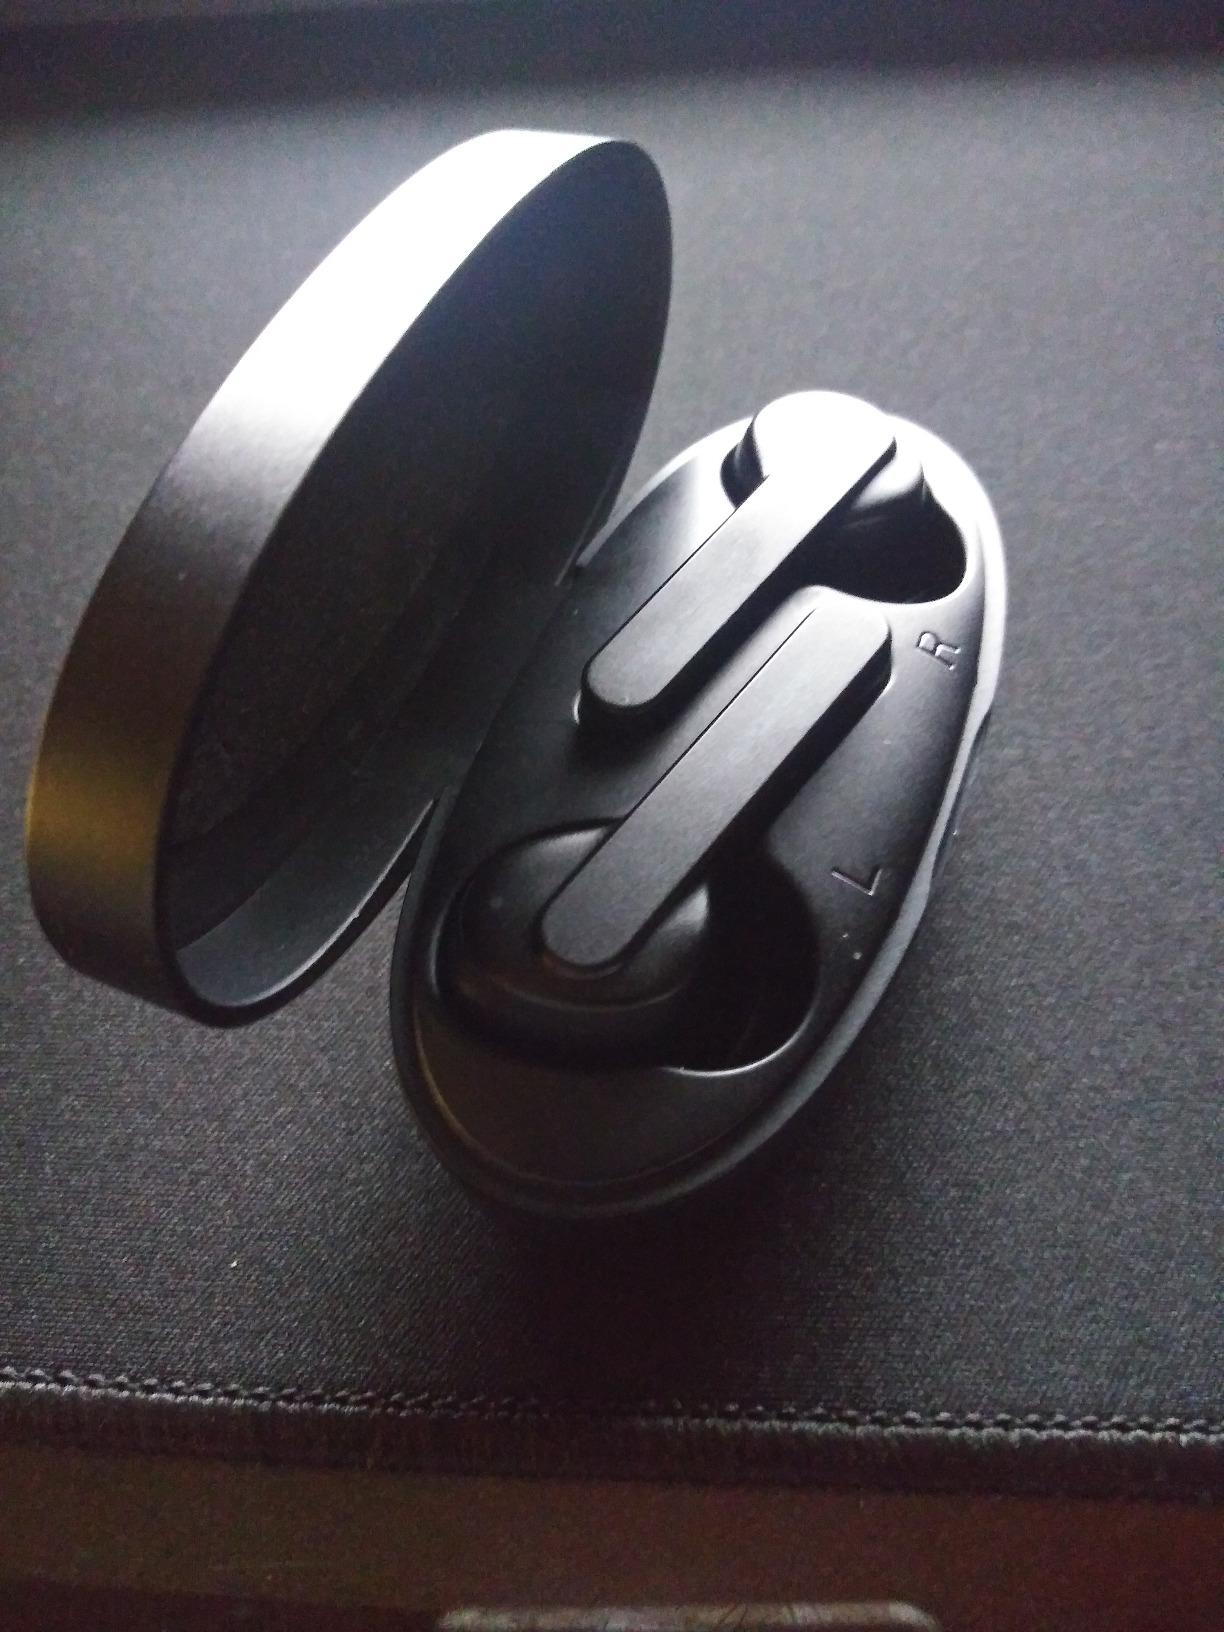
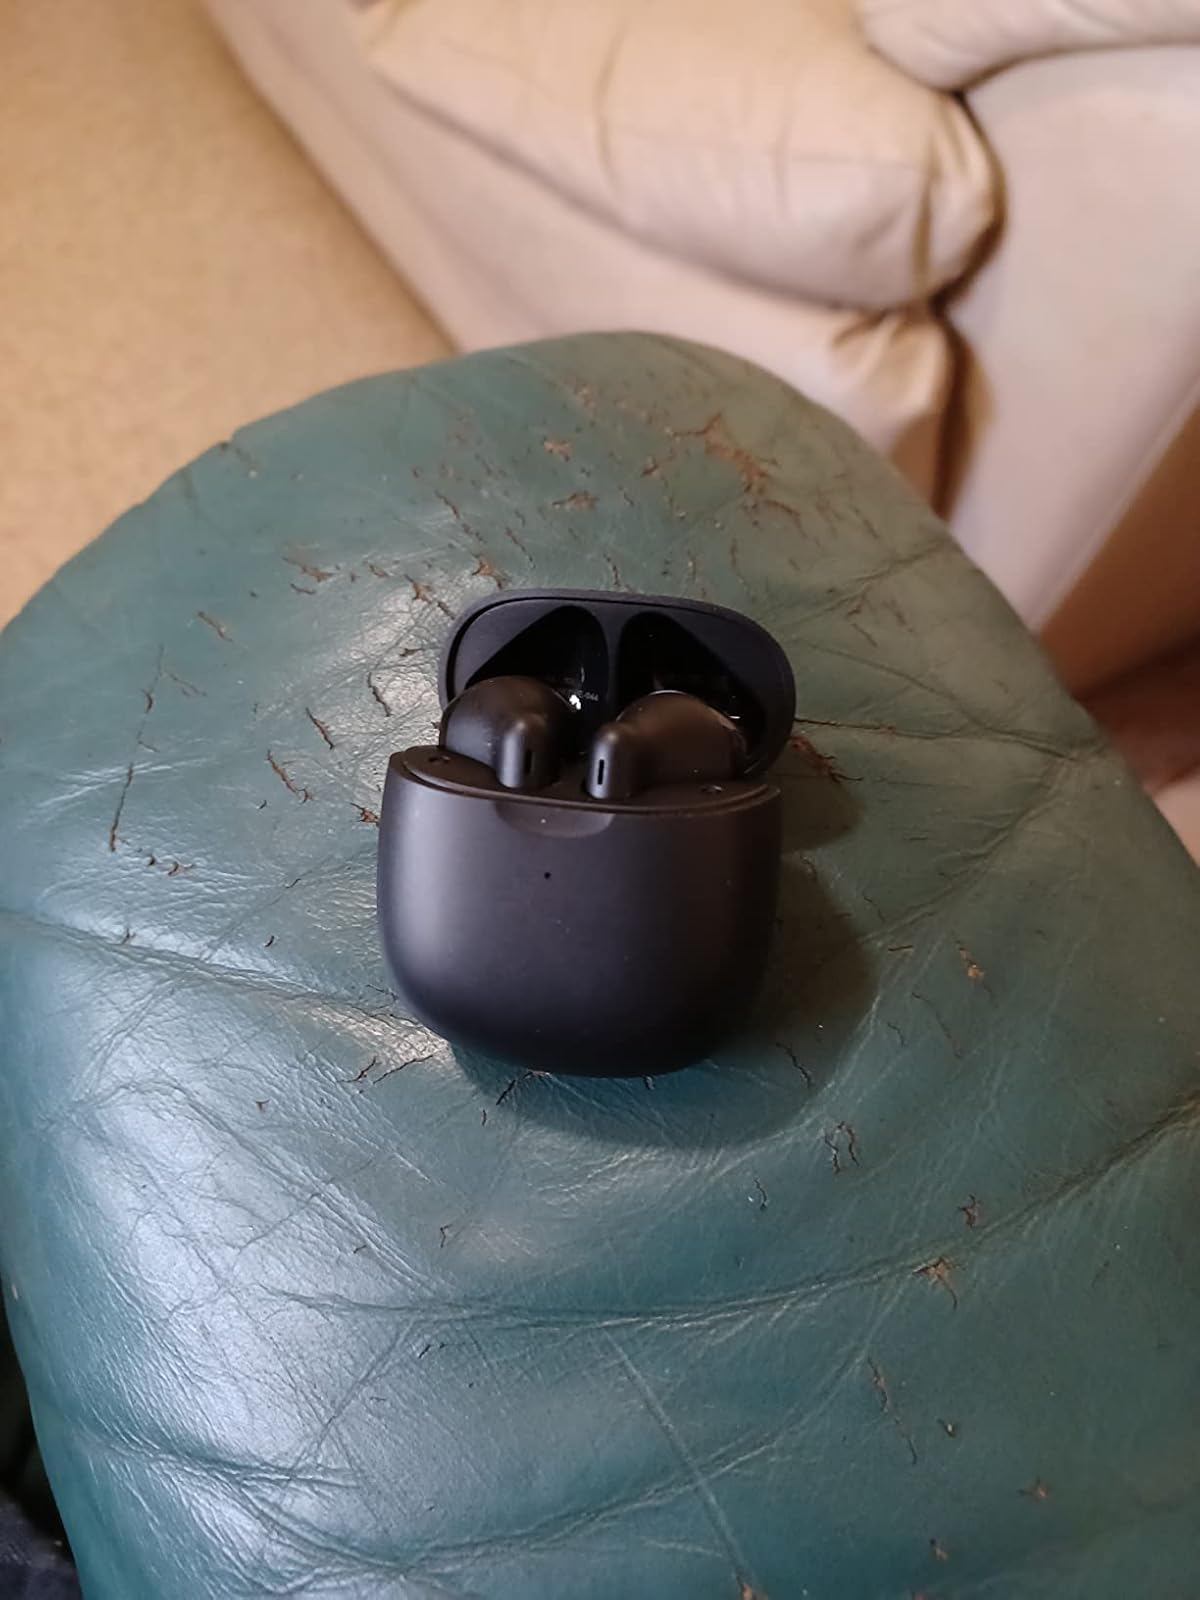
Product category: earbuds
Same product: no